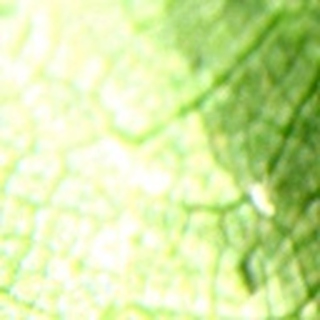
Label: cotton_aphids